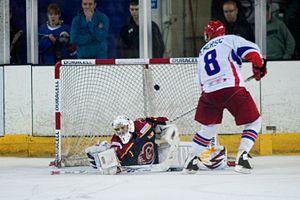
Blaž Emeršič est un joueur professionnel de hockey sur glace slovène.